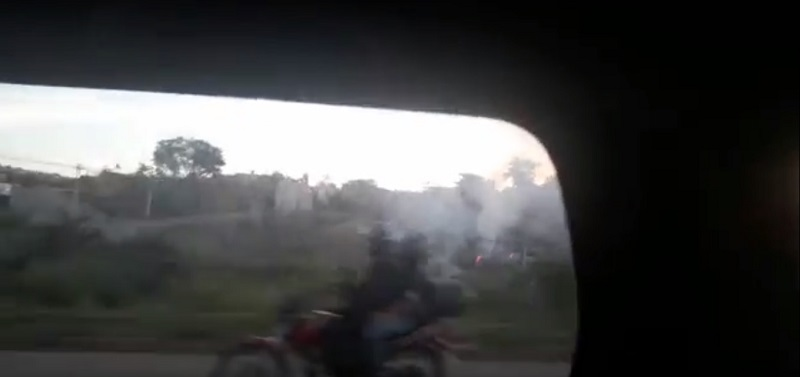
Fire: no
Smoke: yes